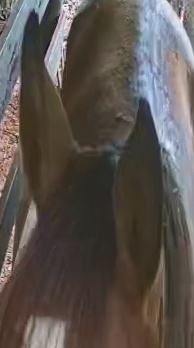
Face region: ears (position_of_ears)
Pain indicator: not_present